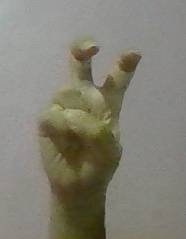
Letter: toot